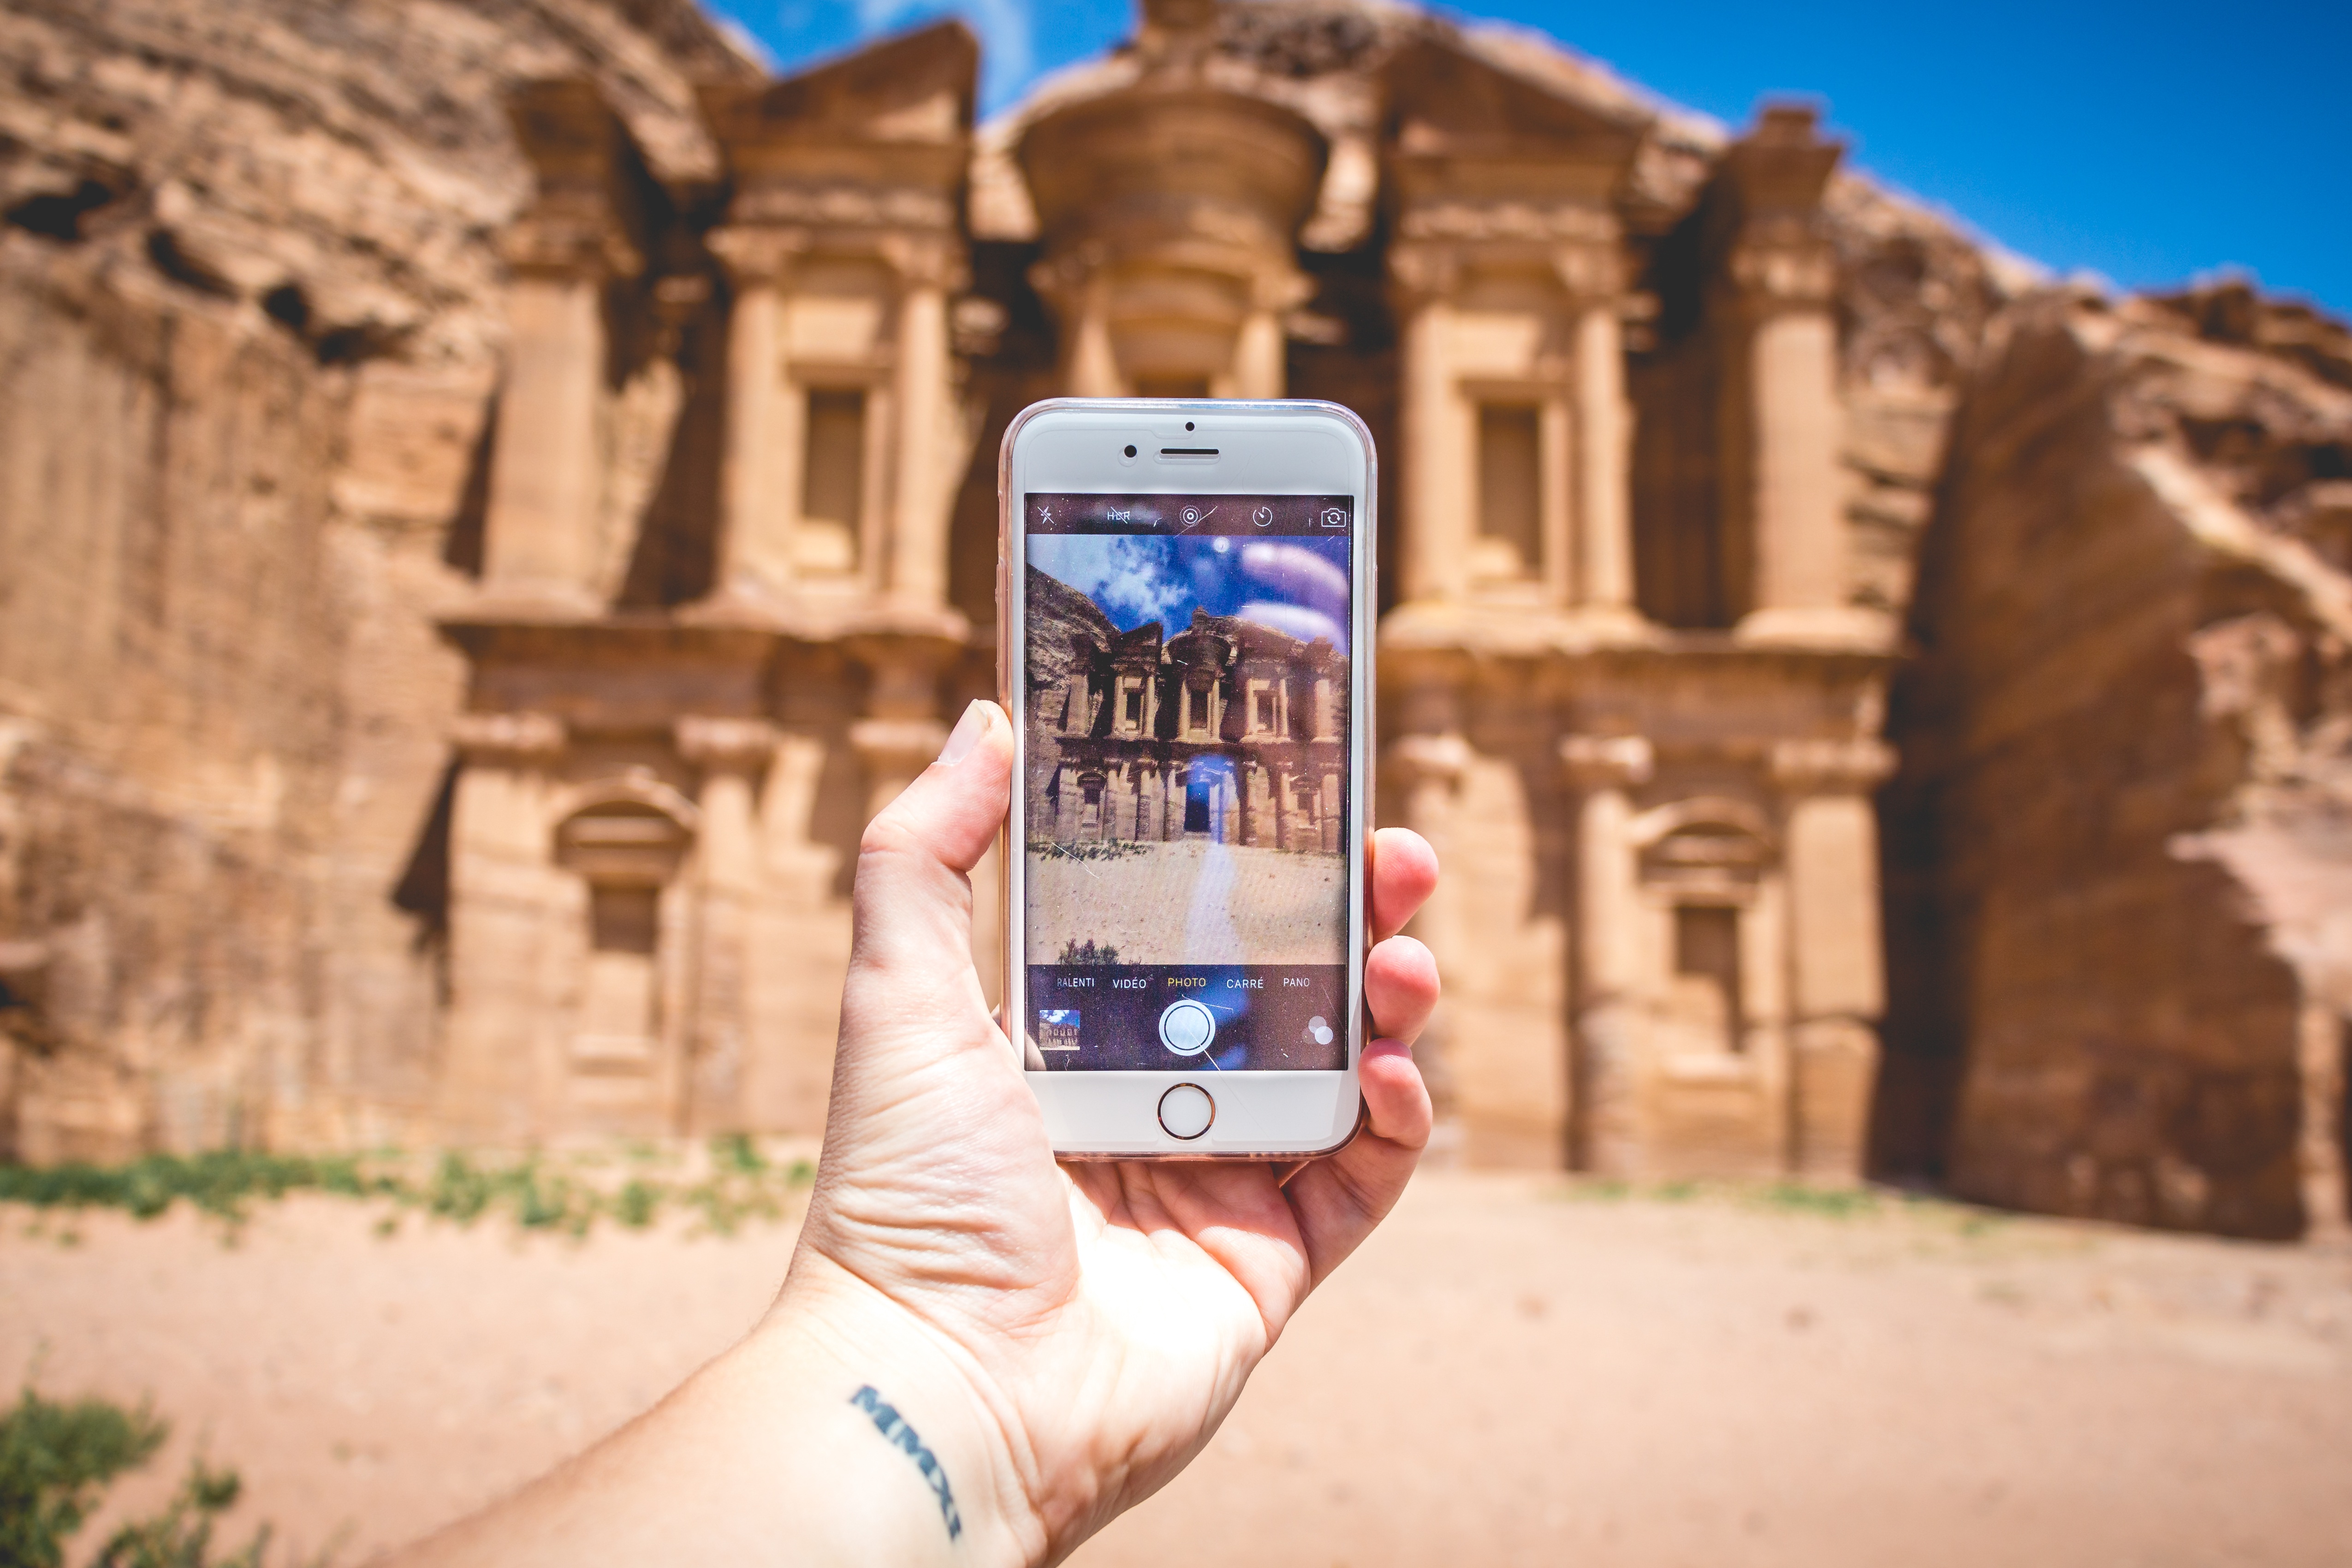
iphone, hand, apple, vacation, travel, macro, blue, taking photo, outdoors, photograph, image